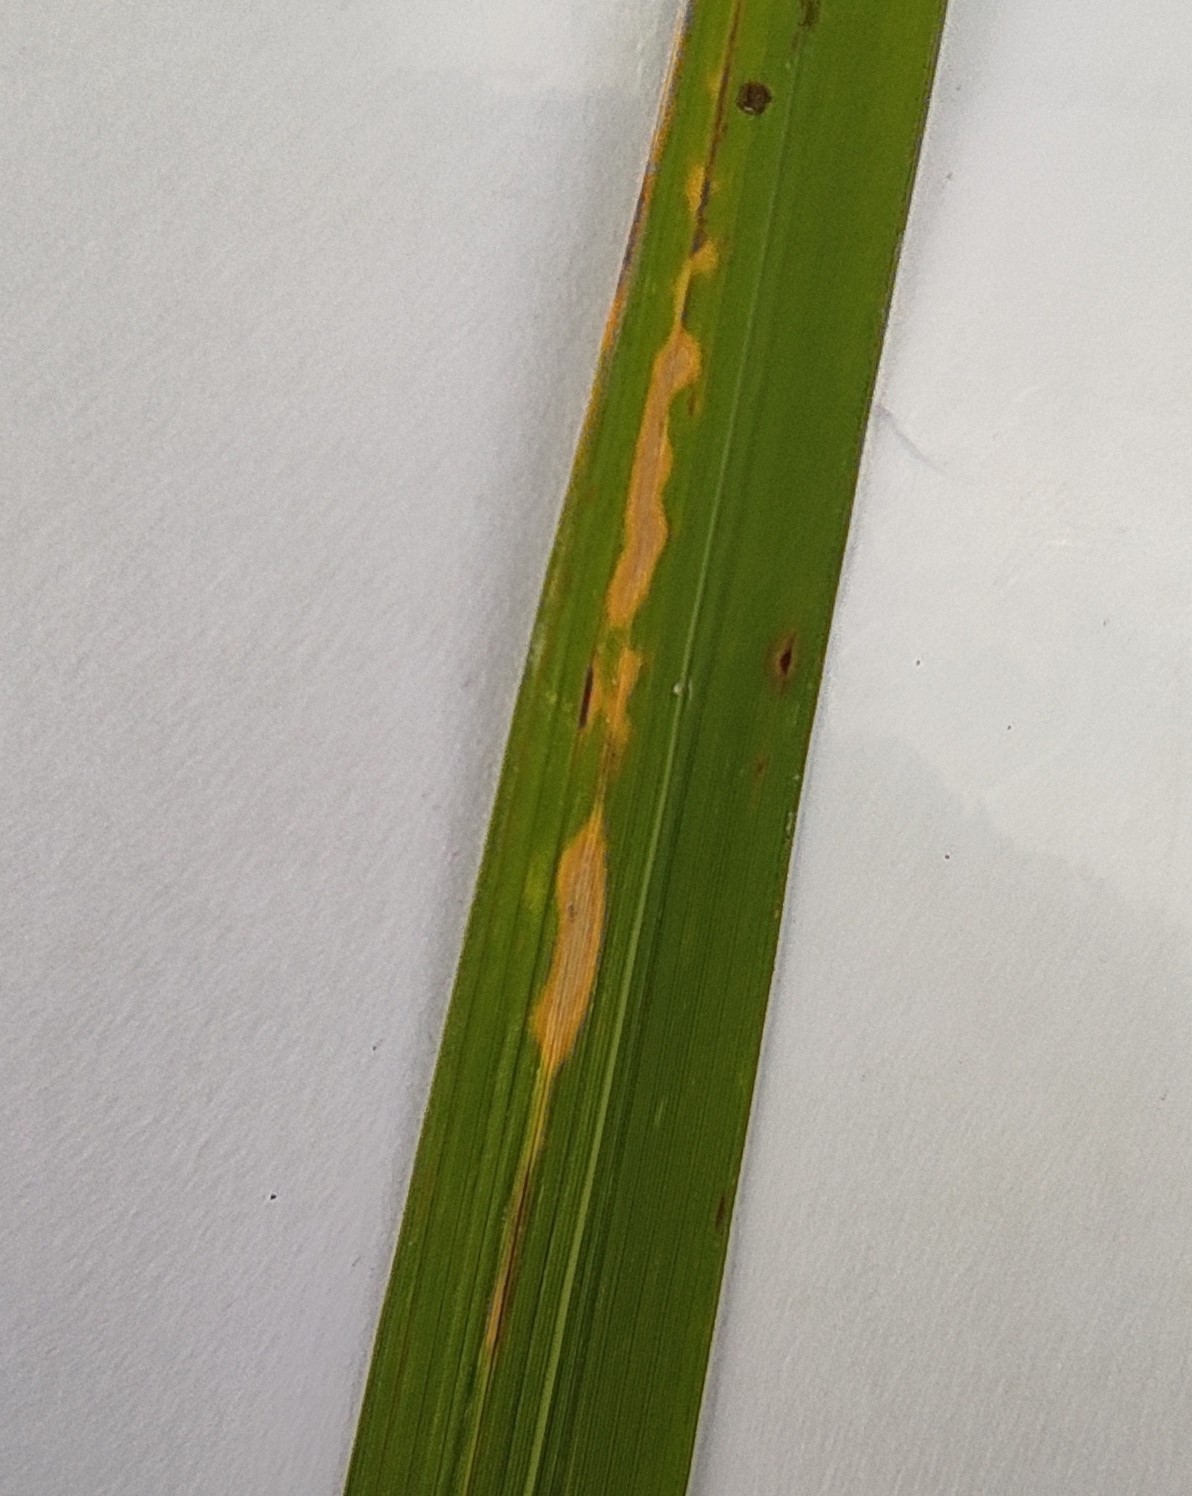
Label: Rice Stripes